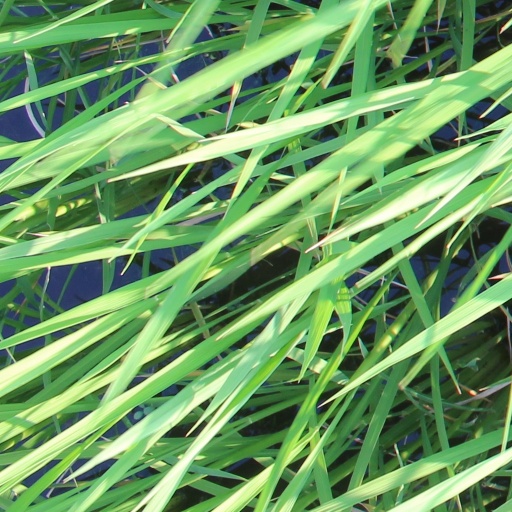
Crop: rice